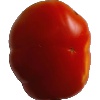
Label: Tomato 1